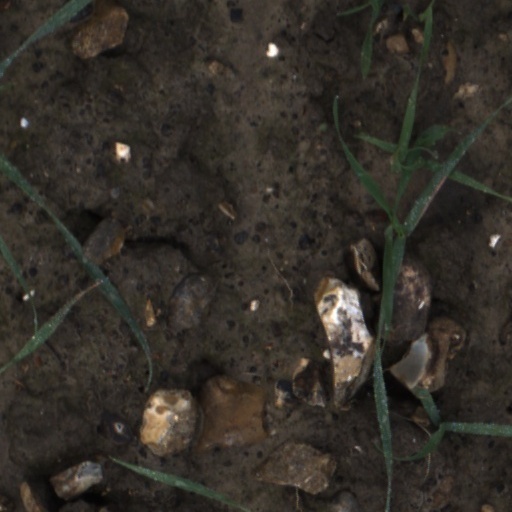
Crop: wheat